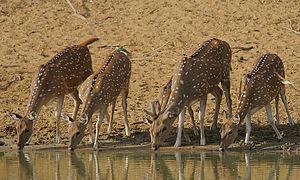
Le Cerf axis ou Chital est un cervidé présent naturellement dans les régions boisées de l'Inde, Sri Lanka, Bangladesh et du Népal. On le retrouve dans toutes les réserves de l'Inde et a été introduit en Europe centrale, Ex-Yougoslavie, Australie, Brésil, Argentine, Uruguay, Texas et Hawaï. Le nom chital vient de l'hindi cītal, issu du sanskrit citrala voulant dire « avec des taches ».